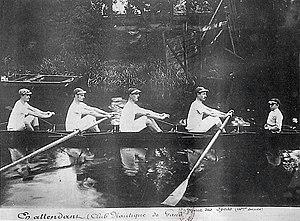
Équipage du Royal Club Nautique de Gand en février 1889.
Le Koninklijke Roeivereniging Club Gent est une association sportive consacrée à l'aviron. C'est le plus ancien cercle nautique de Gand.